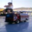
Label: truck